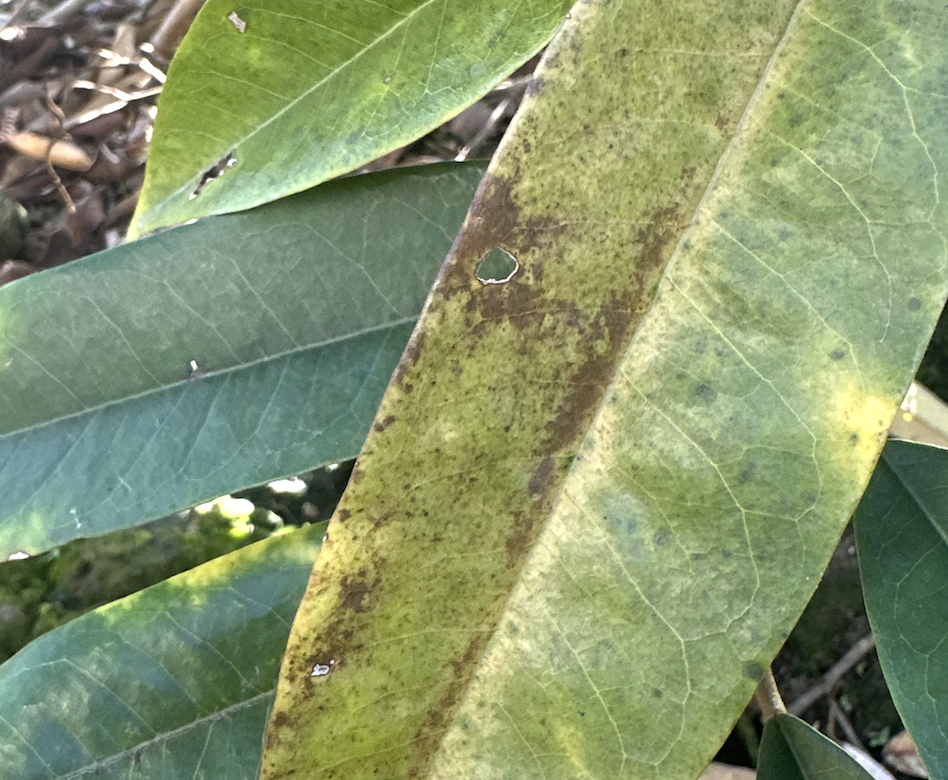
Label: sooty_mold